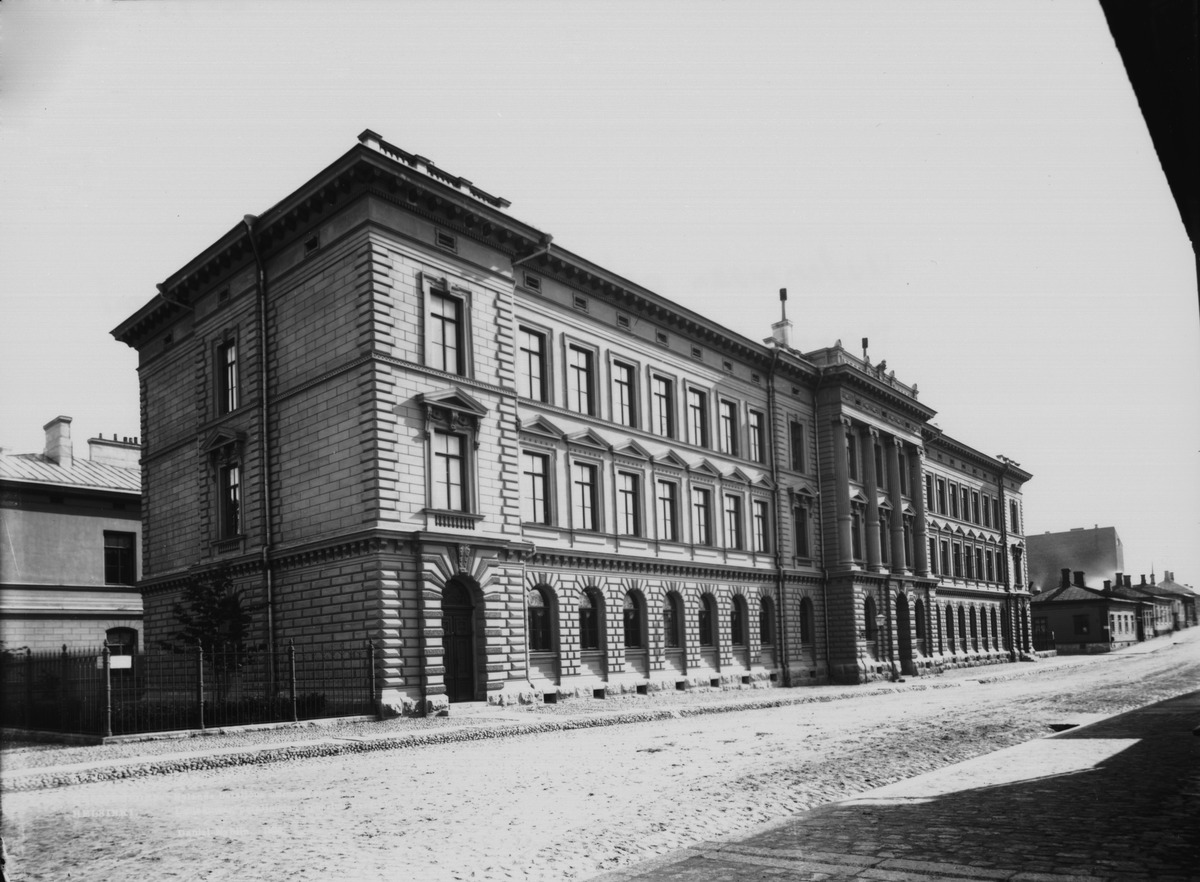
Uudenmaan pataljoonan upseerien kasarmi
sisällön kuvaus: Uudenmaan pataljoonan upseerien kasarmi. Mariankatu 23. mustavalkoinen
Kuvaaja: Nyblin, Daniel, valokuvaaja
Ajankohta: kuvausaika 1890
Paikka: Suomi, Uusimaa, Helsinki, Kruununhaka Helsinki, Mariankatu 23
Aiheet: rakennukset kivirakennukset julkiset rakennukset, arkkitehtuuri, rakannusperinne